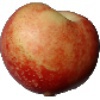
Label: nectarine